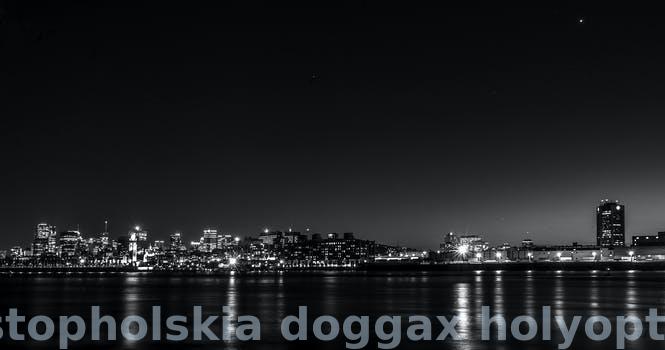
Label: Watermark